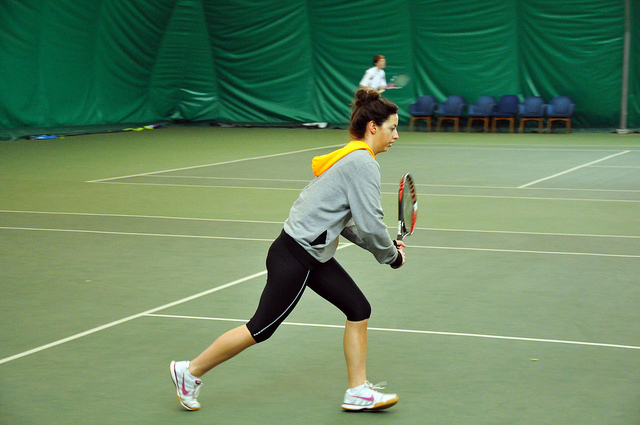
user: Given an image and a question. Answer the question in a short answer. Question: What material makes up this court's surface? Short Answer:
assistant: asphalt